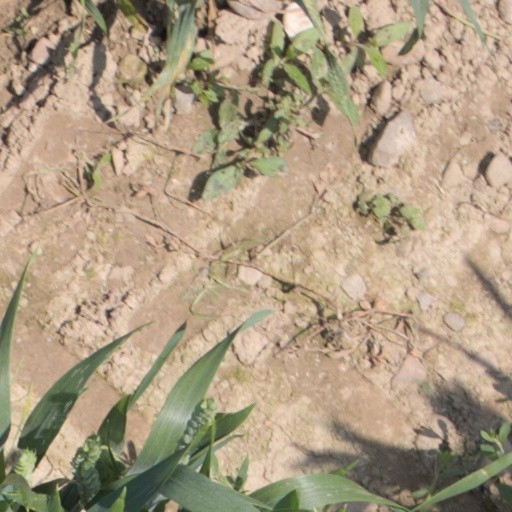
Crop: wheat